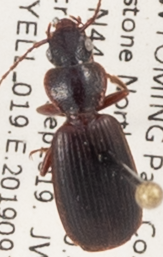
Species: Cymindis cribricollis
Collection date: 2019-09-18
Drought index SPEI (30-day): -0.626
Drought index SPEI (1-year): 0.748
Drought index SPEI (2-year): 0.9616